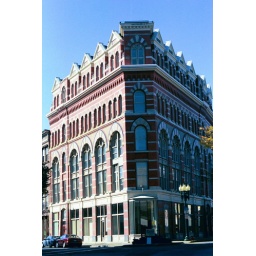
The Rice building in downtown Troy, NY. First street is to the right, second street is to the left.